Jimmy Nesbitt (policeman)

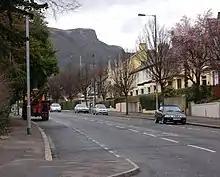
The Cavehill Road, north Belfast where Nesbitt grew up

Nesbitt was born in 1934 in Belfast, Northern Ireland, the son of James, an electrician, and Ellen. He was brought up in the Church of Ireland religion and lived with his parents and elder sister, Maureen in a terraced house in Cavehill Road, North Belfast which was considered to have been a middle-class area at the time. Having first attended the Model Primary School in Ballysillan Road, in 1946 he moved on to Belfast Technical High School where he excelled as a pupil. From an early age Nesbitt was fascinated by detective stories and dreamed about becoming a detective himself.